Diana Richardson

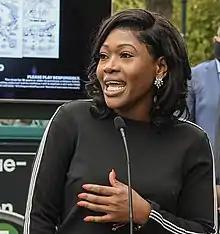

Diana Richardson (born January 16, 1983) is an American former Democratic politician who served as a member of the New York Assembly. She was elected on the progressive Working Families Party line in a 2015 special election to replace Karim Camara in the 43rd district, which comprises the Crown Heights and Prospect Lefferts Gardens neighborhoods of Brooklyn. She also served as the deputy Brooklyn borough president for ten months in 2022, until she was fired.